Pratap Prabhakar Gauns

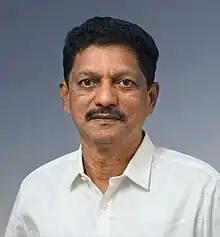
Gauns in 2021

Pratap Prabhakar Gauns or Pratap Prabhakar Gawas (born 2 August 1963) is an Indian politician from the state of Goa. He was elected to the Goa Legislative Assembly election as a member of the Indian National Congress party in 2008. He won against BJP candidate Pramod Sawant by a margin of 1534 votes.